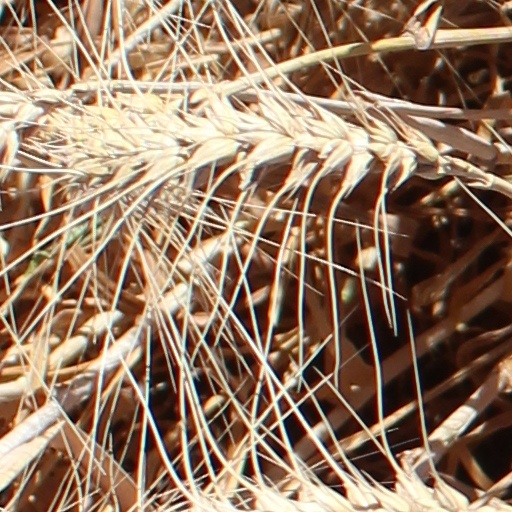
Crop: wheat